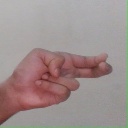
अक्षर: ह